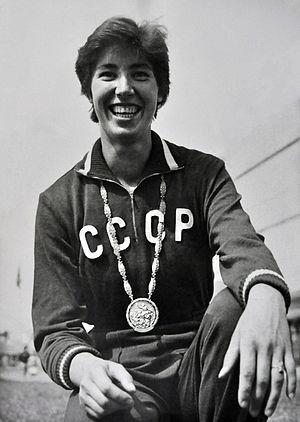
Elvīra Ozoliņa est une athlète soviétique, spécialiste du lancer du javelot.